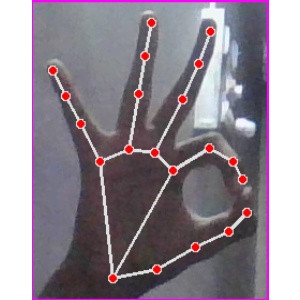
अक्षर: ण